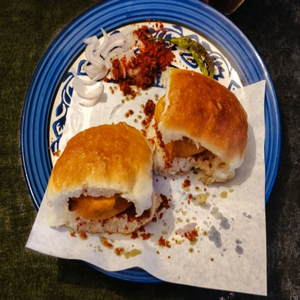
Dish: vadapav